Jiya Jale

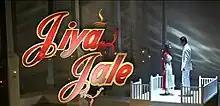

Jiya Jale is an Indian television series that aired on 9X channel from 19 November 2007 to 19 June 2008.